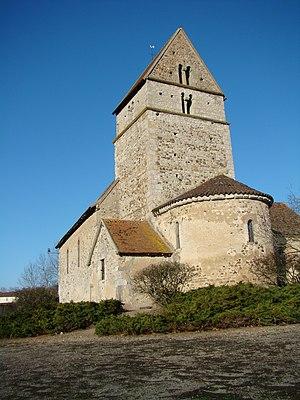
Visite de l'église tous les jours de 9h à 17h.